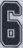
Number: 6